Fertile, Iowa

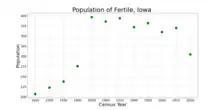
The population of Fertile, Iowa from US census data

As of the census of 2020, there were 305 people, 133 households, and 93 families residing in the city. The population density was 324.2 inhabitants per square mile (125.2/km). There were 154 housing units at an average density of 163.7 per square mile (63.2/km). The racial makeup of the city was 92.8% White, 0.7% Black or African American, 0.0% Native American, 0.7% Asian, 0.0% Pacific Islander, 0.3% from other races and 5.6% from two or more races. Hispanic or Latino persons of any race comprised 4.3% of the population.